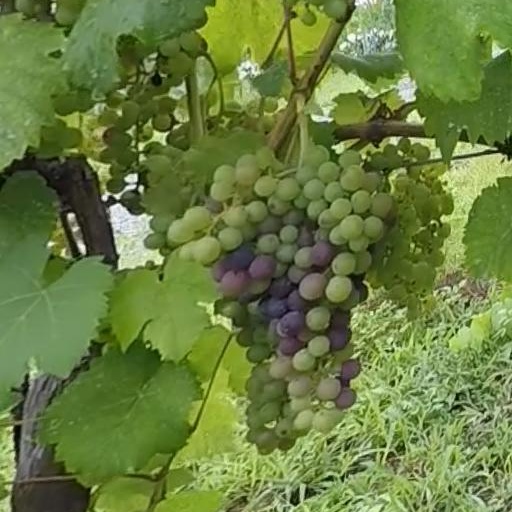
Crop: grape